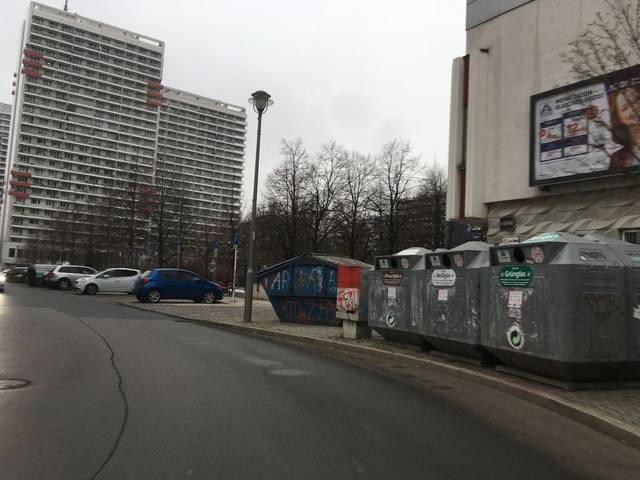
Region: Germany
Coordinates: 52.51, 13.401